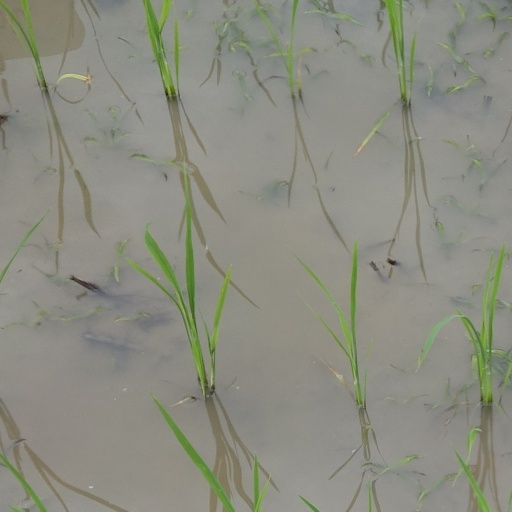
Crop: rice